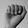
ASL letter: A